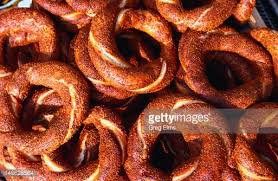
Yemek: simit